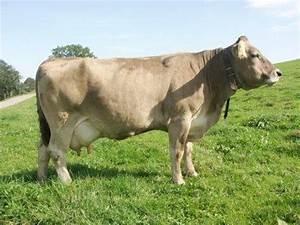
cow